Campus of the University of Notre Dame

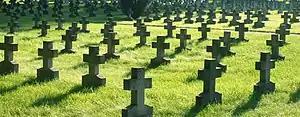
Rows of identical tombstones in the Holy Cross Cemetery

Holy Cross Cemetery is reserved for members of the Congregation of Holy Cross, which founded the university. All burials are identical and composed by a simple stone cross with the name of the deceased and dates of birth and death. Burials include Rev. Edward Sorin, Rev. William Corby, Fr. John Zahm, and Rev. Theodore Hesburgh. All but one of Notre Dame's fourteen deceased presidents are buried in the community cemetery. The exception is Cardinal John O'Hara, CSC, the order's first cardinal, who is entombed inside the Basilica of the Sacred Heart on campus. Professor Joseph Lyons, namesake of Lyons Hall, was the first case of a layman being buried there. In 1892, a monument was erected on his tomb, consisting of a granite obelisk with the words "Erected to his memory as a tribute of the affection of the old students." and "He was always the same-kind and gentle, sincere and self-sacrificing." A statue of Our Lady of Sorrows by Robert Graham is found in the mausoleum.